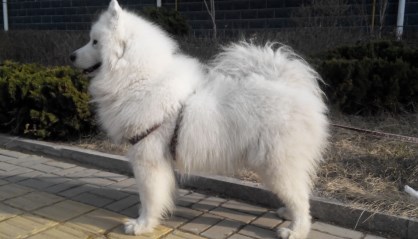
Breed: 2192-n000088-Samoyed